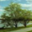
Label: willow_tree